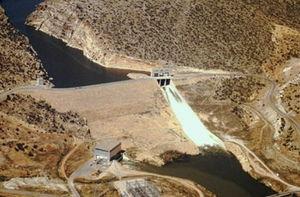
Barrage Alcova, Wyoming, Etats-Unis